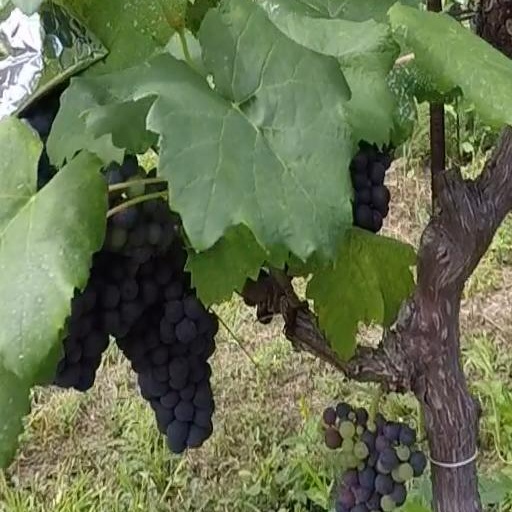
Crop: grape